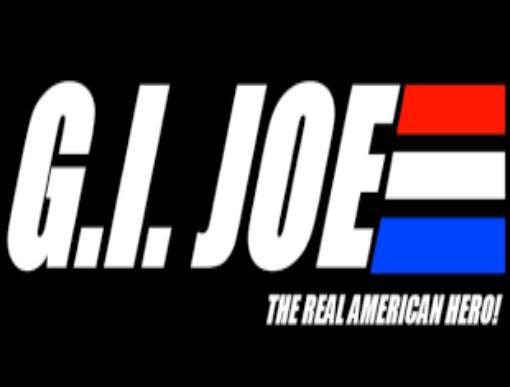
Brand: g.i. joe
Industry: Leisure